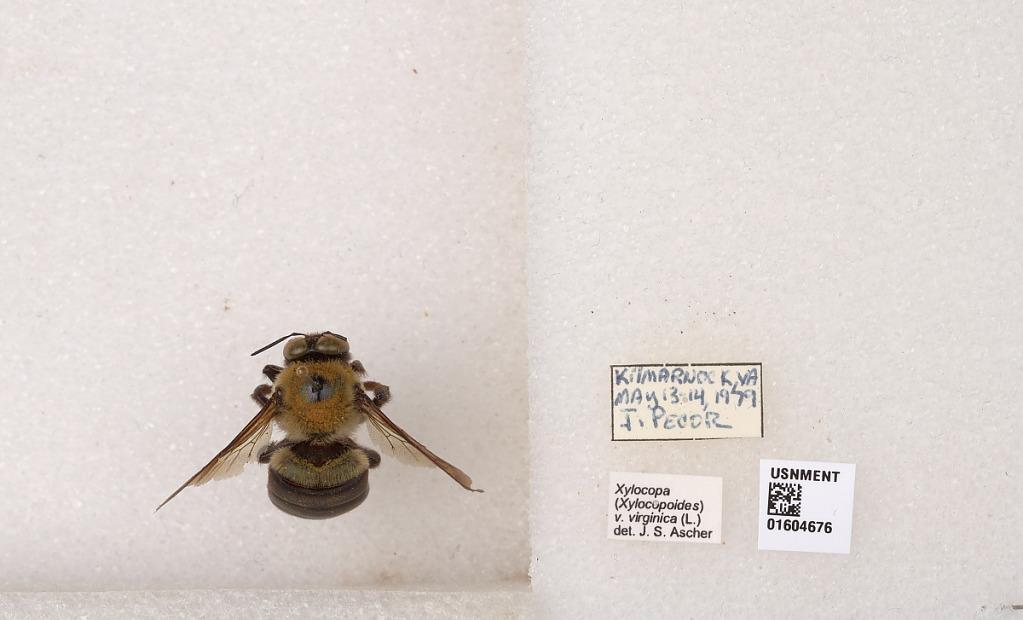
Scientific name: Xylocopa (Xylocopoides) virginica virginica (Linnaeus)
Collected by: J. Pecor
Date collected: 1979-5-13
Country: United States
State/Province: Virginia
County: Lancaster
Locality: Kilmarnock
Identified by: Ascher, J. S.